Fleetwood

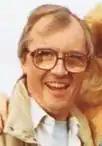
Syd Little, 1980's

Fleetwood Rugby Union Football Club is an amateur rugby union club, first registered in 1932 as Fleetwood Old Boys, with the Old Boys title being dropped in the 1950s. Fleetwood Cricket Club, based at Broadwater, are affiliated with the Lancashire Cricket Board and compete in the Northern League.